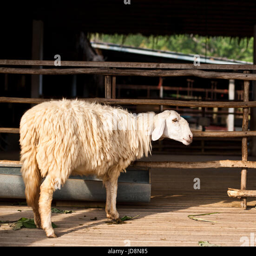
sheep eating grass in the farm